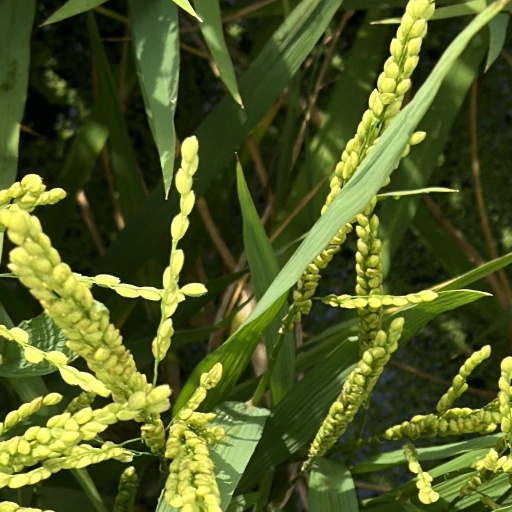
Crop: rice